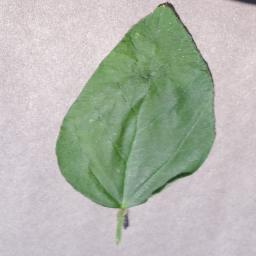
Label: Soybean___healthy